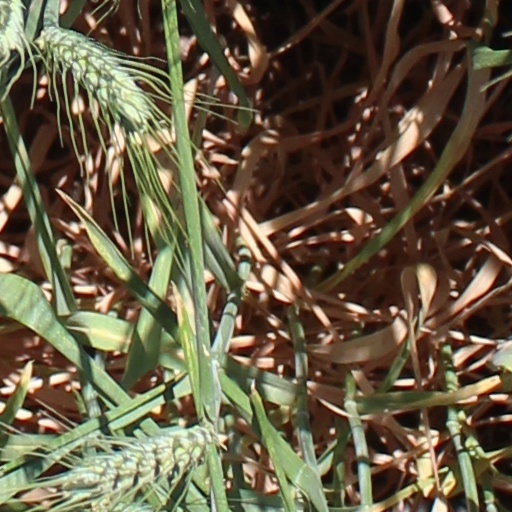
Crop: wheat